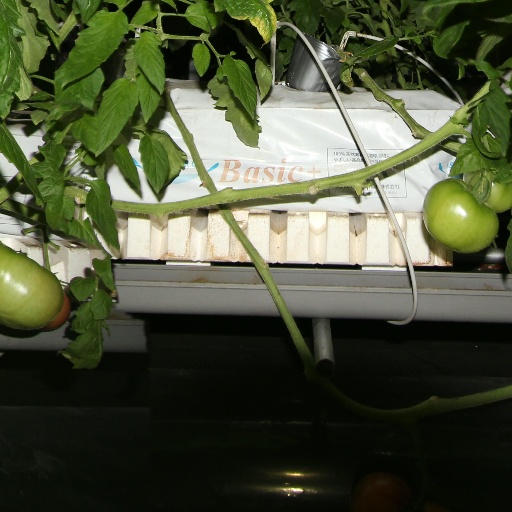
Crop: tomato